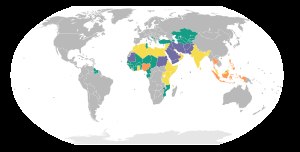
Sharia
Anvendelse af Sharia efter land: